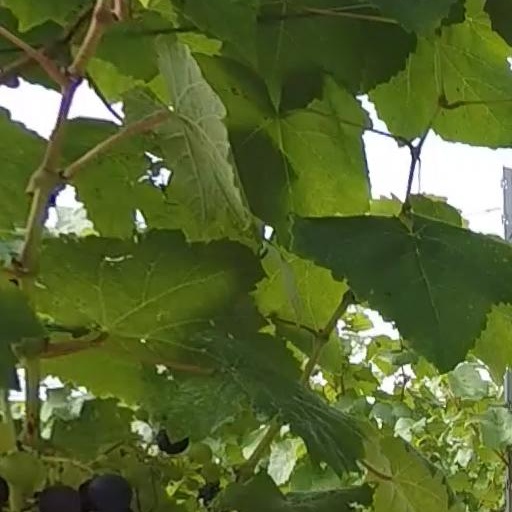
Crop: grape